27th Wisconsin Infantry Regiment

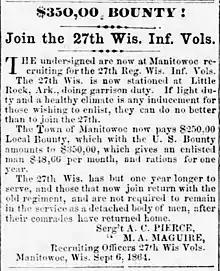
An 1864 newspaper recruiting advertisement for the regiment

The regiment was one of seven new Wisconsin regiments formed under Lincoln's 300,000-man militia draft call of August 5, 1862. The plan offered advance pay and enlistment bounties to encourage volunteering, but included a draft of the state militia if volunteer quotas were not met. By the time these incentives expired on August 22, only seven companies of the regiment had been organized mostly in Sheboygan and Manitowoc Counties. These companies were ordered to Camp Sigel at Milwaukee on September 17. The War Department authorized the recruitment of the remaining three companies, while the previously organized companies spent the winter in the city. During this period the regiment was guarded the imprisoned Ozaukee draft rioters. German immigrants formed more than half of the regiment but it also included Irishmen and the Norwegian Company H. With the last three companies organized, the regiment was mustered into federal service on March 7, 1863, under the command of Sheboygan lawyer and German Forty-Eighter Colonel Conrad Krez, and left Wisconsin for Columbus, Kentucky on March 16. John J. Brown was lieutenant colonel and Ten Eyck G. Olmsted major. The regiment had a strength of 865 officers and men upon muster. However, when the regiment passed through Chicago en route to Columbus, the "Chicago Tribune" reported that 52 men of the regiment were absent without leave, including thirty bounty jumpers – draft substitutes who promptly deserted after being mustered in.